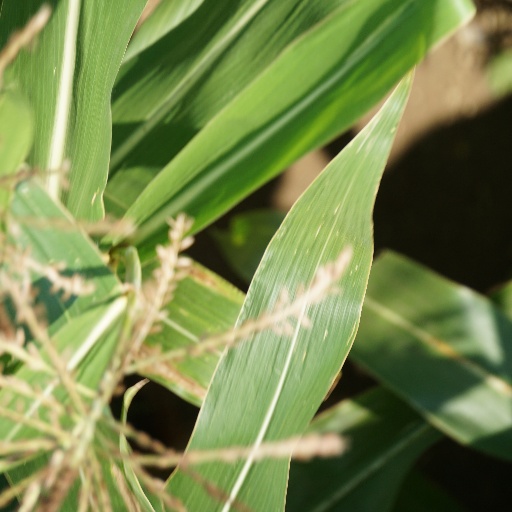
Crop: maize; corn